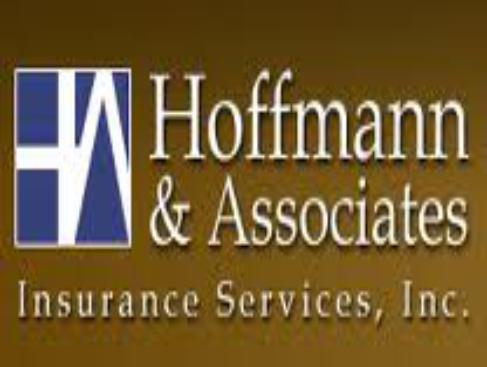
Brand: Hoffmann
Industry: Electronic